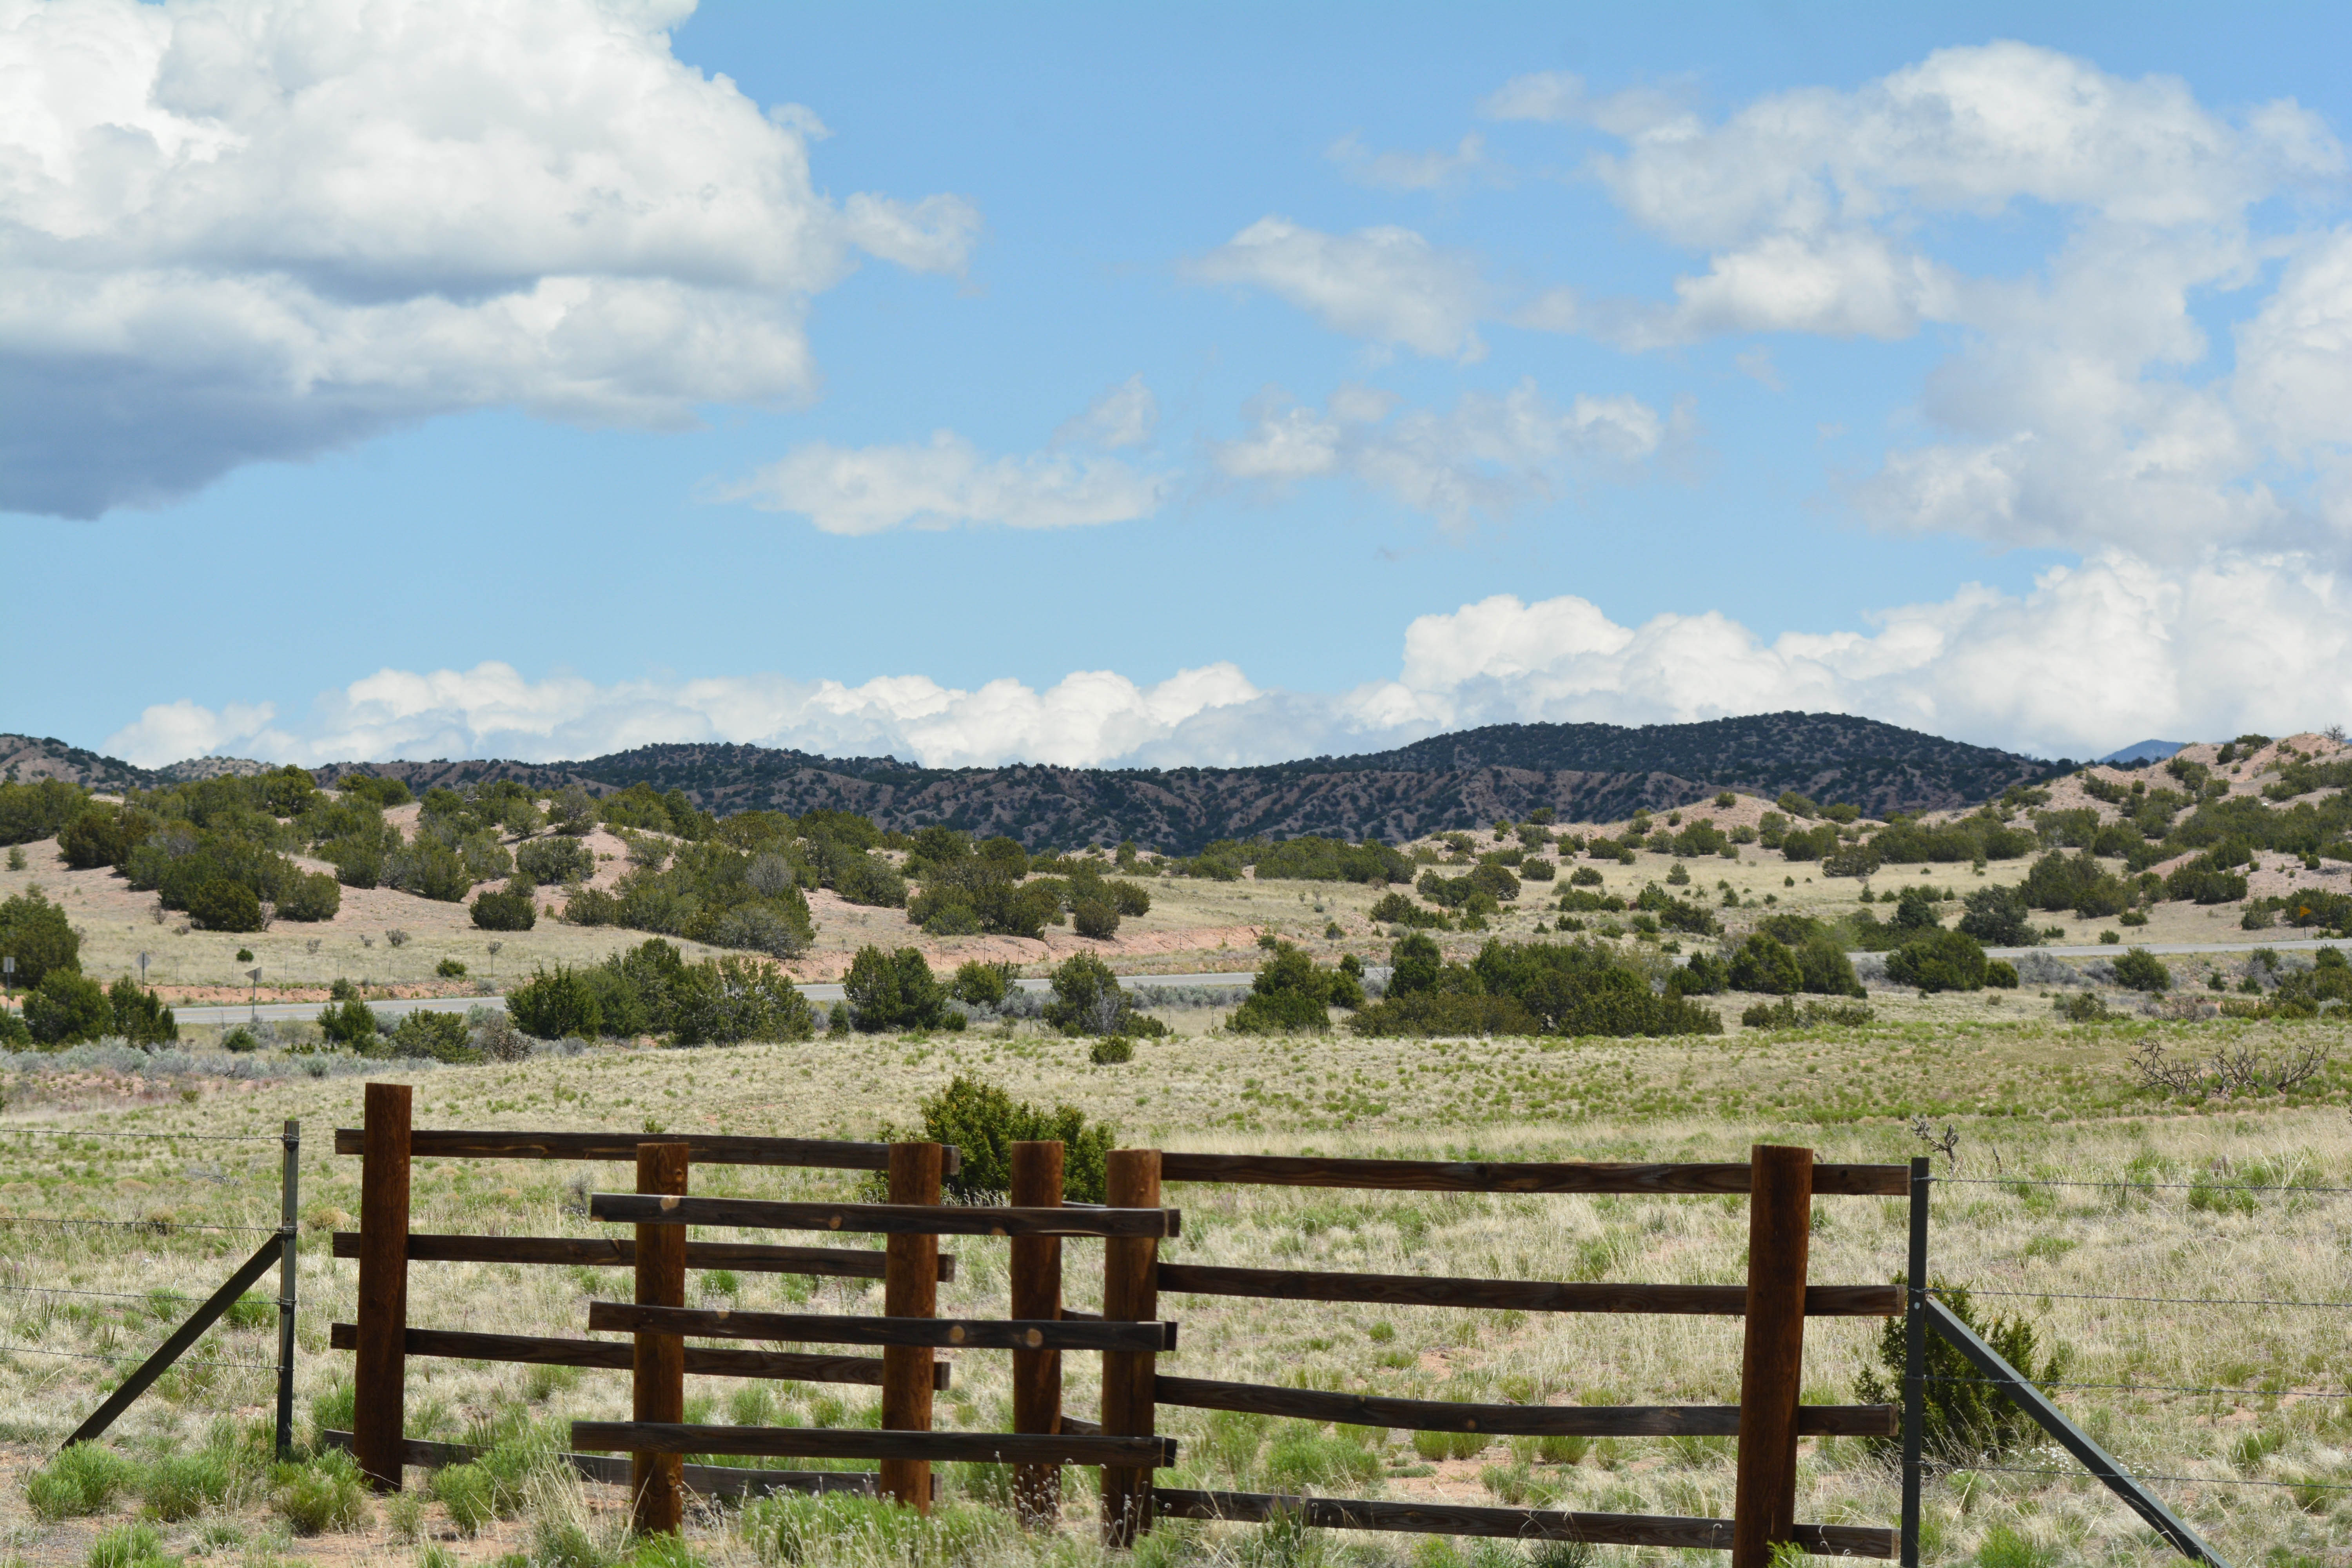
landscape, farm, meadow, prairie, pasture, ranch, property, agriculture, plain, grassland, plateau, santafe, truchas, northernnewmexico, pueblosantafe, real estate, rural area, land lot